Antero Rokka

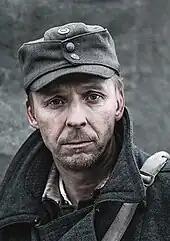
Rokka as played by Eero Aho in the 2017 film version

Antero "Antti" Rokka is a fictional character in Väinö Linna's 1954 war novel "The Unknown Soldier". Antero Rokka is a well-known figure in the story, and he has taken on an almost archetypal role in Finnish culture. According to Väinö Linna's own testimony, Rokka's character is based on Linna's comrade-in-arms, , as the two fought in the Continuation War (1941–44). It is also said that Linna borrowed the character's name from a real-life Ingrian soldier, Antti Rokka, whom Linna would have gotten to know after the war, and that the Rokka in the book would also have the character traits of the real Rokka.